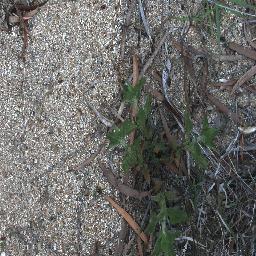
Label: siam_weed